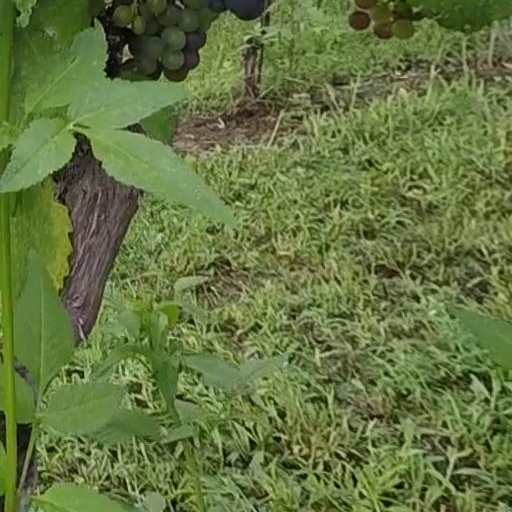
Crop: grape